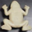
Label: frog